Fernando Pileggi

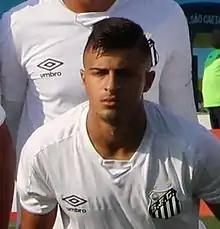

Fernando Moraes Pileggi (born 6 July 1999), known as Fernando Pileggi or simply Fernando, is a Brazilian footballer who plays as a right back for Treze.